Bracha Fuld

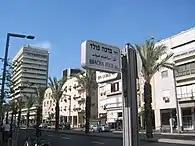

In March 1946, a ship of illegal Jewish migrants from Italy was set to arrive in Palestine. Fuld and her squad were sent to protect a stretch of road that would be used to help the immigrants reach safety. The ship was captured and diverted by the British to Atlit before arriving, but the message to abort the mission did not reach Fuld and her squad in time, and they soon encountered a British tank unit. After an exchange of fire, Fuld was badly wounded. Instead of receiving medical treatment, she was taken to a police station to be interrogated, and she died of her injuries shortly afterwards on March 26, 1946. Fuld was the first female Jewish fighter killed resisting the British during the pre-state conflict.